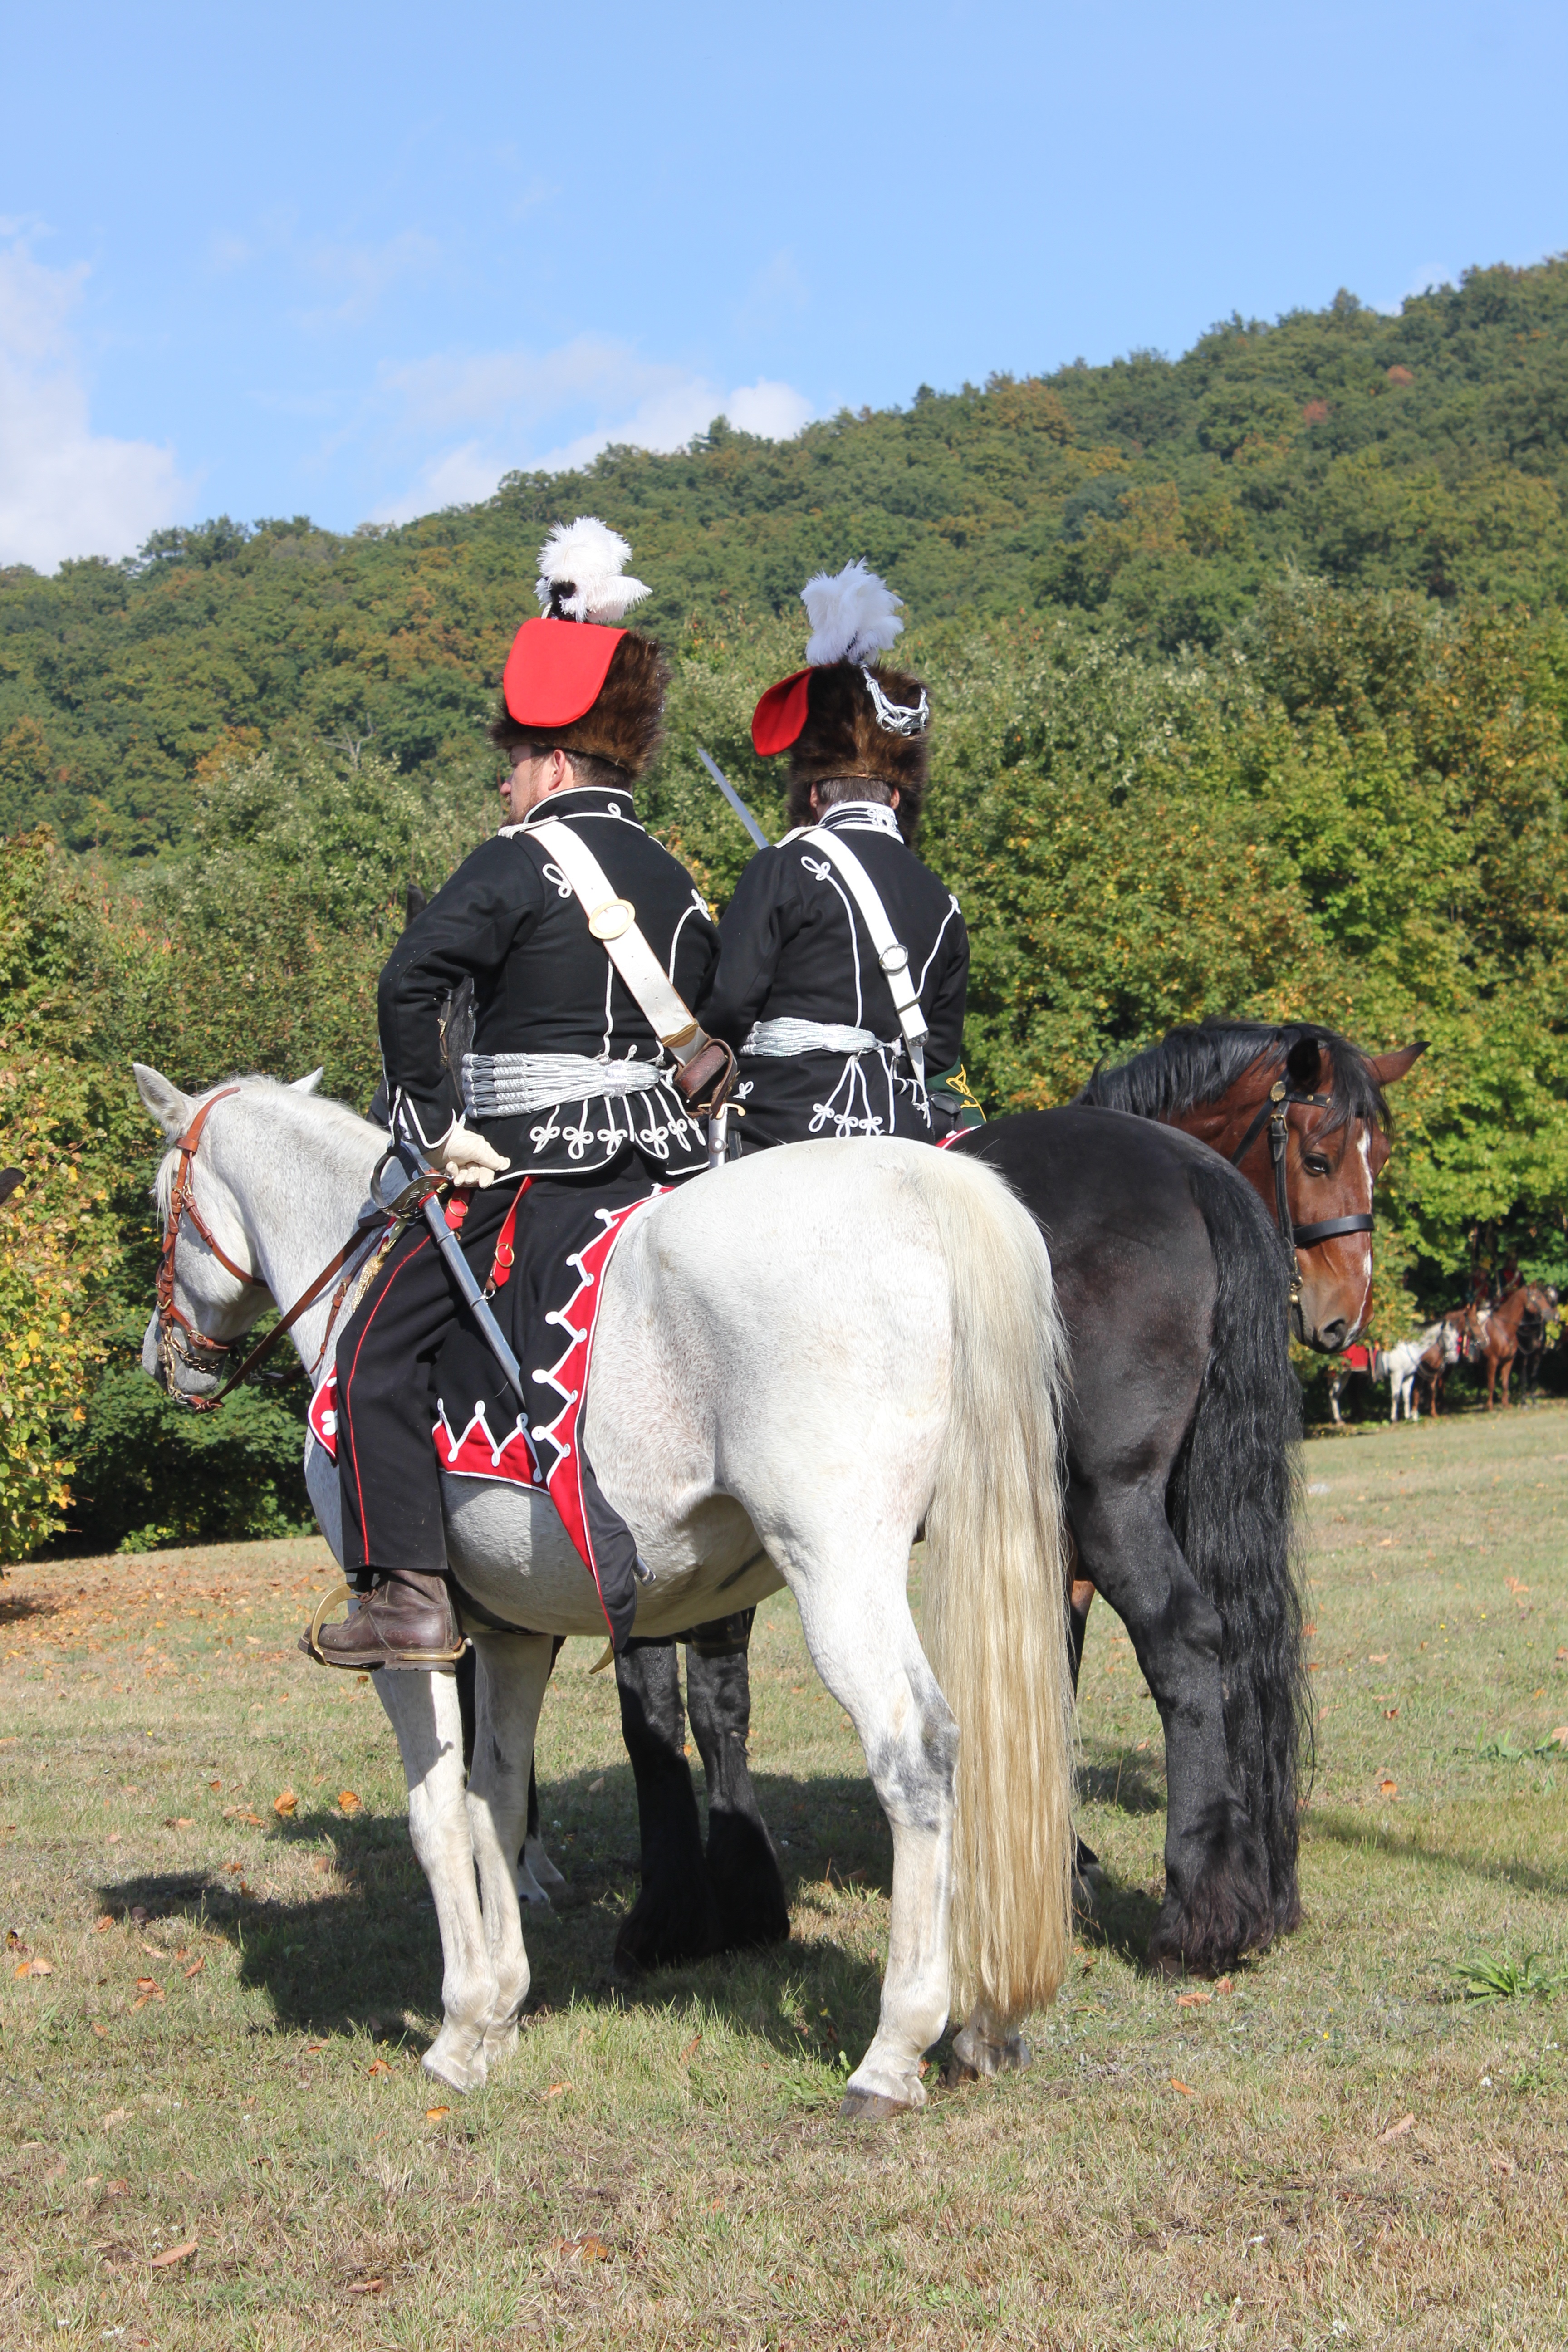
soldier, horse, stallion, mare, history, jockey, caps, equestrianism, pack animal, eventing, trail riding, horse like mammal, animal sports, english riding, equestrian sport, endurance riding